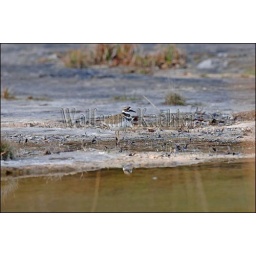
Usa, texas, hill country near hunt, killdeer along river